Villers-sur-Auchy

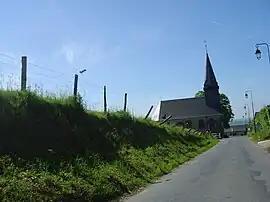
The church in Villers-sur-Auchy

Villers-sur-Auchy is a commune in the Oise department in northern France.